Beirut Souks

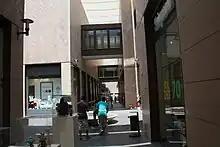
Souk Ayyas

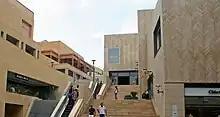
Entrance to Beirut Souks from Fakhry Bey Street

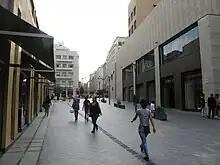
Souk's entrance from Rue Weygand

Reconstruction of Beirut's central district began as soon as the guns fell silent in 1990. Dar Al-Handasah was commissioned by the Lebanese Council for Development and Reconstruction to prepare a master plan for the rebuilding of the dilapidated central district. Henri Eddeh, a senior architect planner at Dar al-Handasah proposed a complete demolition of the historical city center which was to be replaced by modern buildings and infrastructure.